Furuichi Station (Hyōgo)

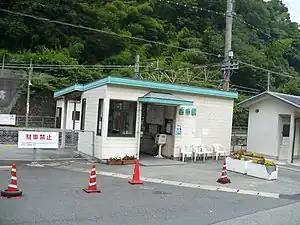
Furuichi Station in August 2008

is a passenger railway station located in the city of Tamba-Sasayama, Hyōgo Prefecture, Japan, operated by West Japan Railway Company (JR West).